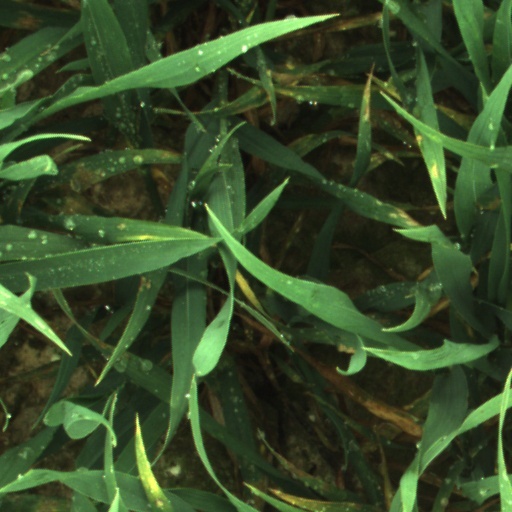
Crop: wheat